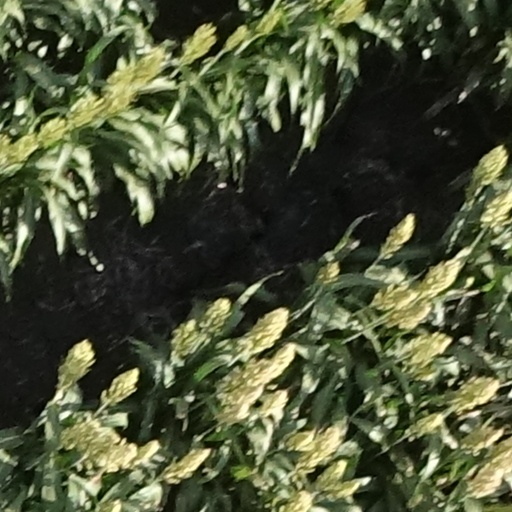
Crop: sorghum